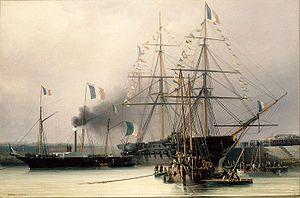
Port de pêche gaulois, devenu place forte à la pointe du Cotentin à partir des Romains, Cherbourg devient un enjeu stratégique de la guerre de Cent Ans. Avec la décision d'établir une rade artificielle par la construction d'une digue, puis l'établissement d'un port militaire, Cherbourg se développe fortement au XIXᵉ siècle. Port d'escale transatlantiques dans la première moitié du XXᵉ siècle, Cherbourg est l'un des objectifs prioritaires des troupes américaines lors du débarquement de Normandie en 1944.
Cette page concerne l'année 1840 du calendrier grégorien.
La formule consacrée retour des cendres — le terme « cendres » étant pris non au sens propre mais au sens figuré de « restes mortels d'une personne » — désigne le rapatriement en France, en 1840, à l'initiative d'Adolphe Thiers et du roi Louis-Philippe, de la dépouille mortuaire de Napoléon Iᵉʳ et son inhumation aux Invalides.
Cherbourg-en-Cotentin est une ville située dans le département de la Manche en région Normandie, au nord de la péninsule du Cotentin. Elle est peuplée de 79 200 habitants. C'est une ville portuaire possédant la plus grande rade artificielle d'Europe et la seconde au monde. C'est également, avec les villes d'Avranches et de Coutances, une des trois sous-préfectures du département de la Manche et également la préfecture maritime de la Manche et de la mer du Nord. La commune est généralement appelée Cherbourg, du nom de son principal et plus ancien pôle urbain.
Plusieurs navires ont porté le nom de Normandie, d'après la région du même nom.
Antoine Léon Morel-Fatio, né le 17 janvier 1810 à Rouen et mort le 2 mars 1871 à Paris au Musée de marine et d’ethnographie du Louvre, est un peintre officiel de la Marine et homme politique français.
L’imam de Mascate et Oman, Said bin Sultan Al-Busaid s’installe à Zanzibar et y transfère sa capitale. Il poursuit son expansion en revendiquant d’anciens droits coutumiers de sa maison, afin d’exercer son contrôle sur les grandes cités commerçantes de la côte orientale, Kilwa et Mombasa qui étaient restés autonomes. Il exerce avec le royaume intérieur d’Ousambara une sorte de condominium.
Cherbourg-Octeville est une ancienne commune française du département de la Manche. Résultant de la fusion des communes de Cherbourg et d'Octeville le 1ᵉʳ mars 2000, elle devient commune déléguée de Cherbourg-en-Cotentin, commune nouvelle créée le 1ᵉʳ janvier 2016 et issue de la fusion de Cherbourg-Octeville, Équeurdreville-Hainneville, La Glacerie, Querqueville et Tourlaville.